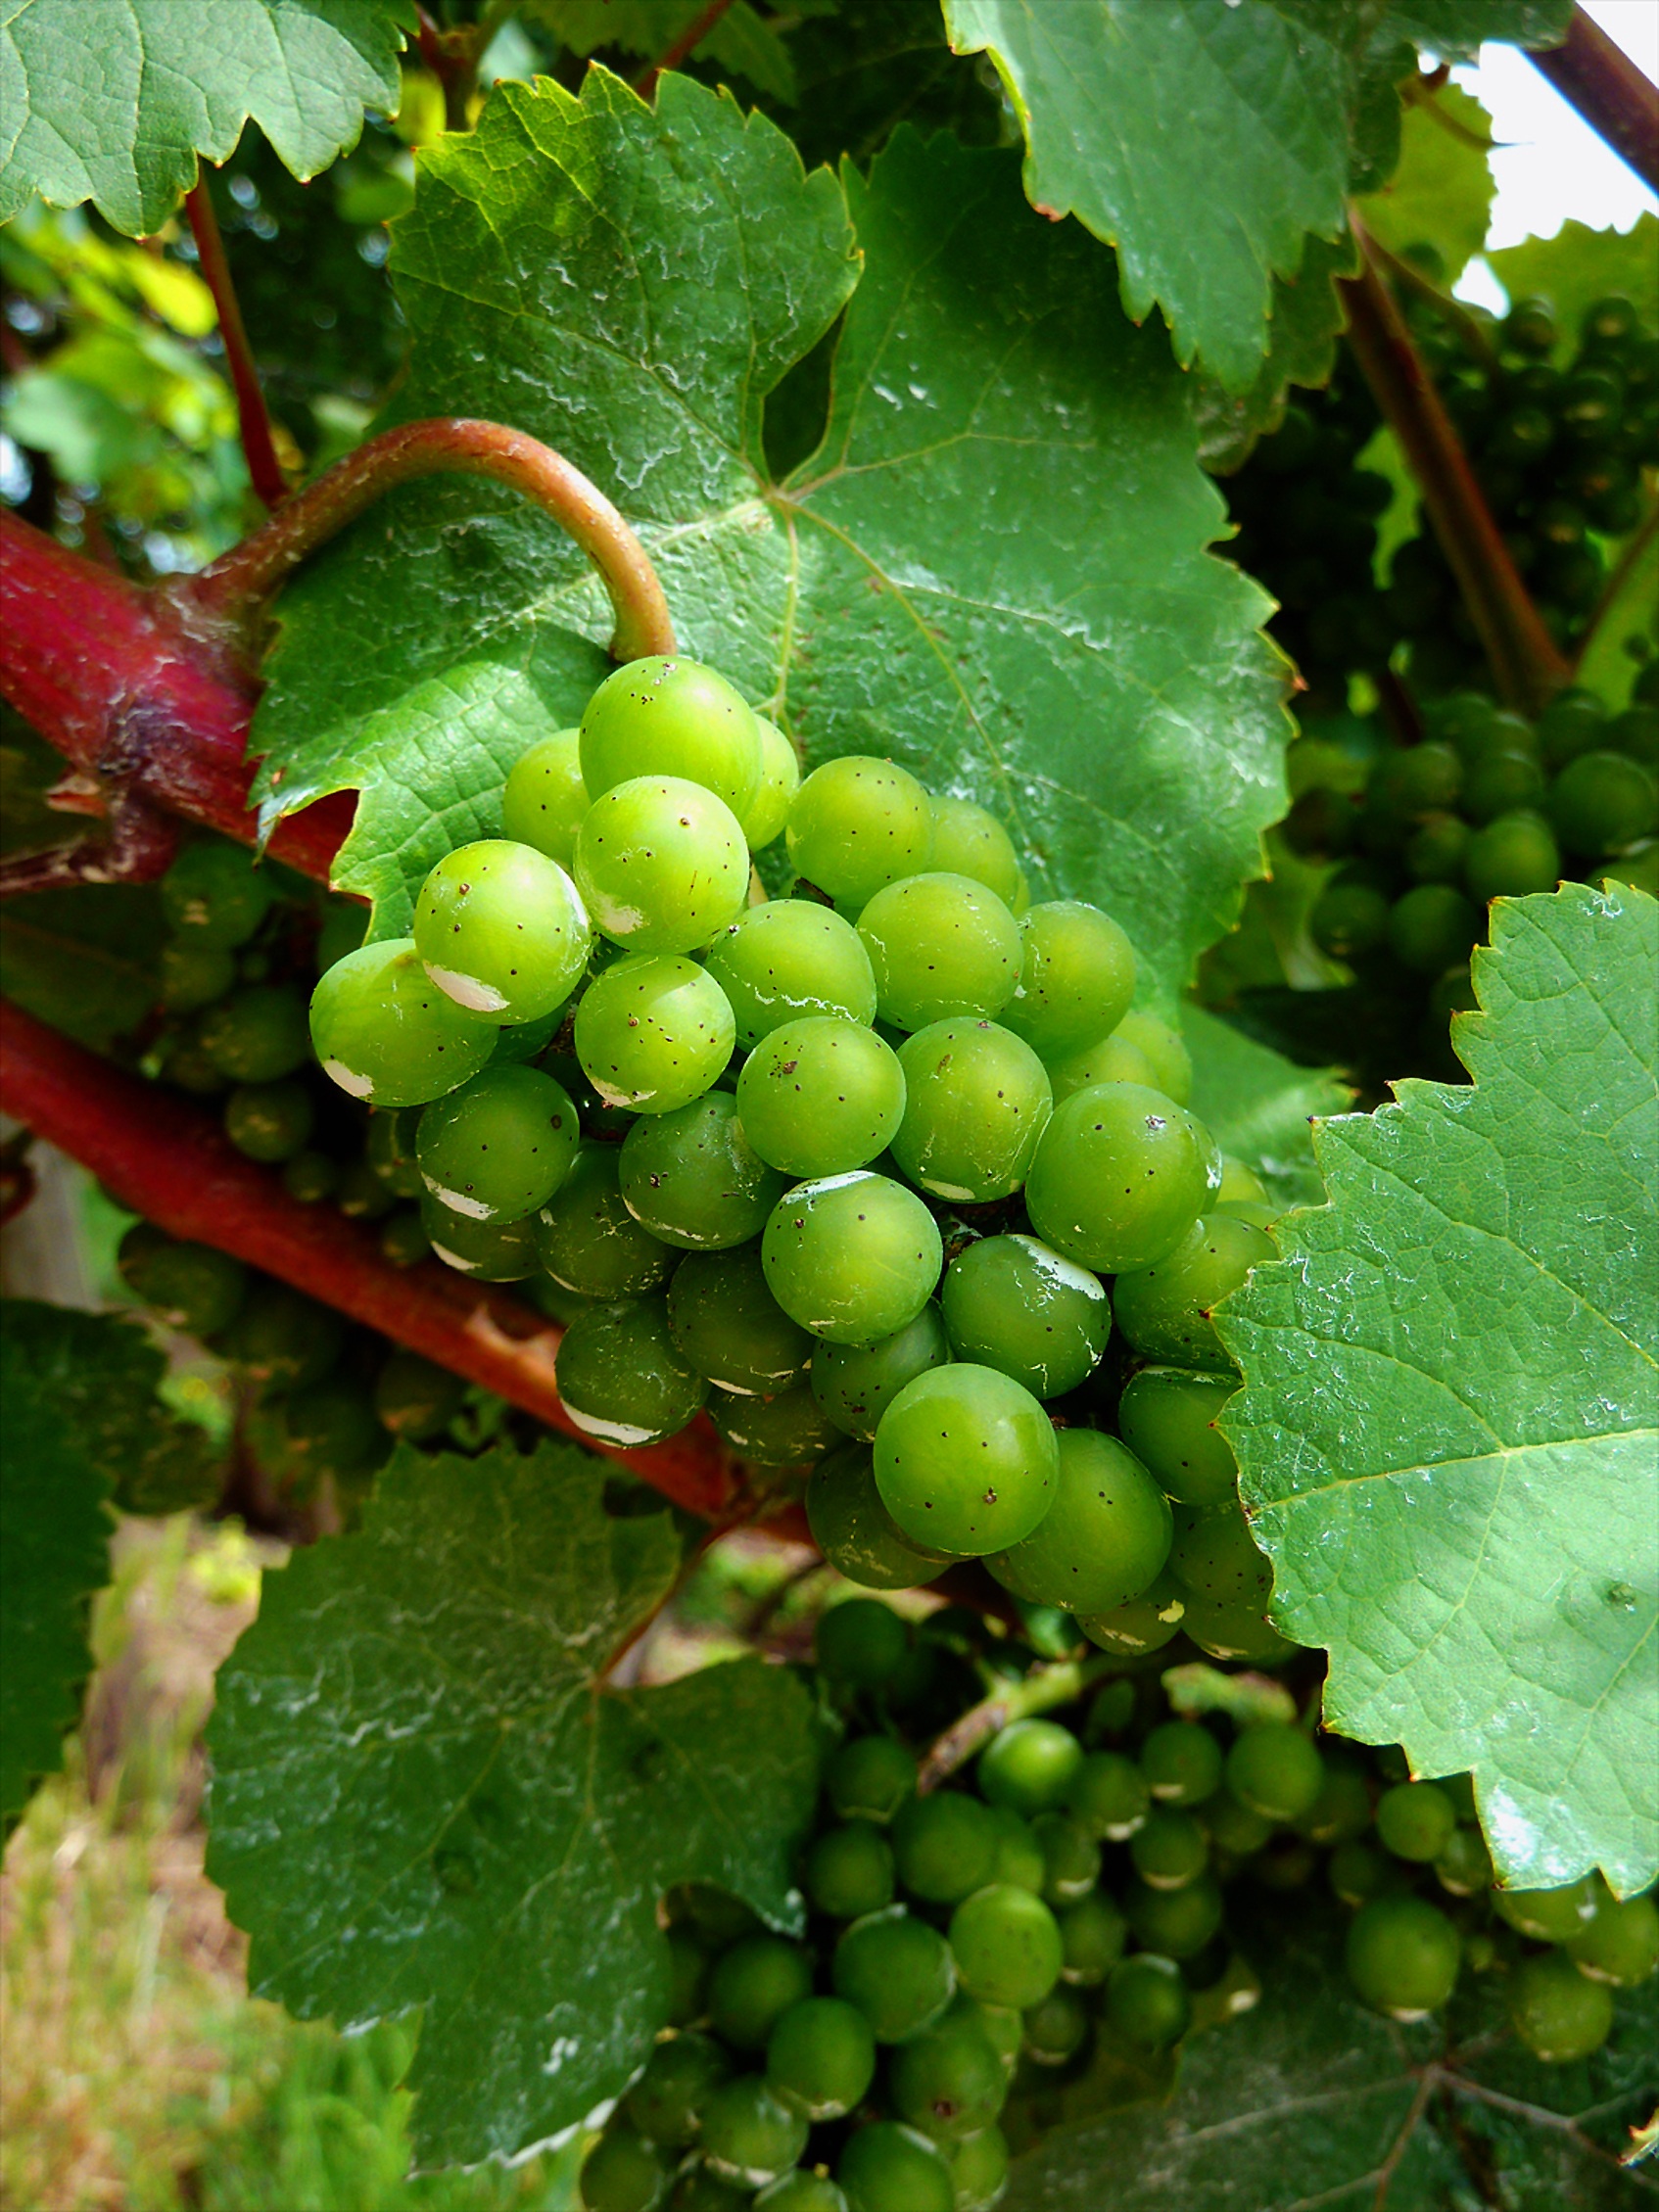
plant, grape, vine, fruit, flower, food, green, produce, agriculture, eat, gold, shrub, grapes, winegrowing, flowering plant, vitis, green grapes, coccoloba uvifera, annual plant, land plant, grapevine family, zante currant